Three Graves for a Winchester

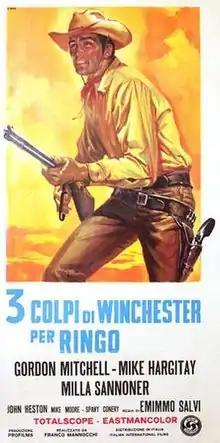
Film poster

Three Graves for a Winchester, also known as Three Bullets for Ringo, is a 1966 Spaghetti Western film directed by Emimmo Salvi and shot in Totalscope. It is the first and only film collaboration between Mickey Hargitay and Gordon Mitchell. The two friends appeared together in Mae West's 1950s Las Vegas stage show, then traveled to Italy where they made sword and sandal films. It was the first Western for Gordon Mitchell.